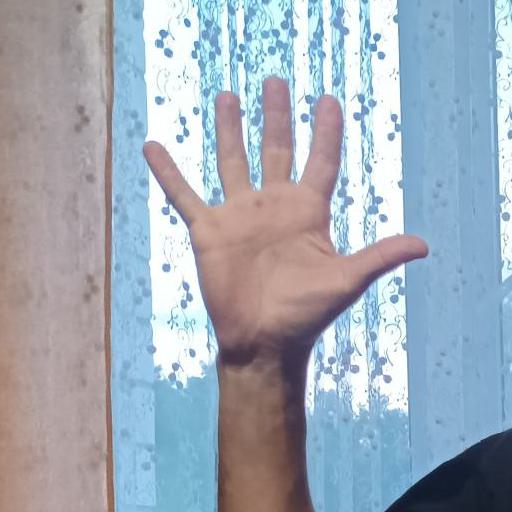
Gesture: palm